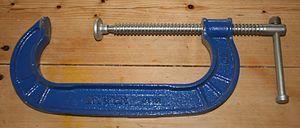
Serre-joint en C (G) de 8 pouces (203 mm) Italiano: Morsetto da 8 pollici